Lagoa Vermelha

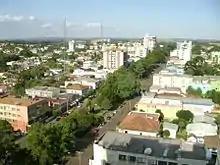

Lagoa Vermelha is a municipality in the state of Rio Grande do Sul, Brazil. As of 2020, the estimated population was 27,778.